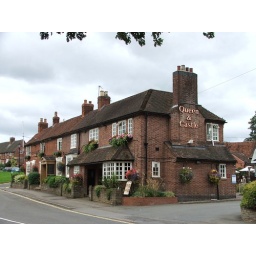
Just over the road from Kenilworth castle ! The virgin I presume was Queen Elizabeth 1